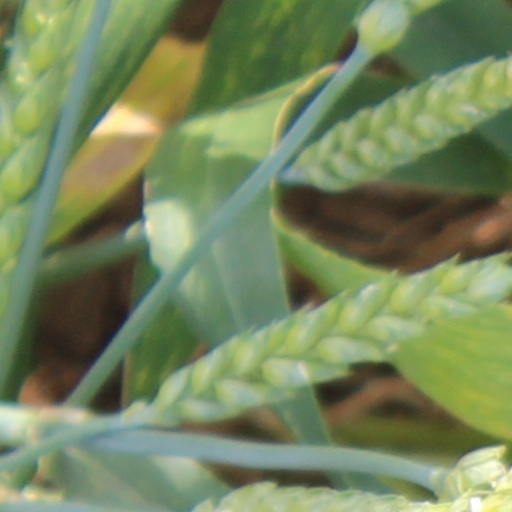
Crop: wheat